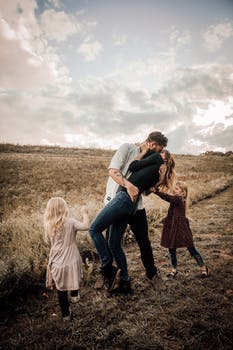
Label: No Watermark